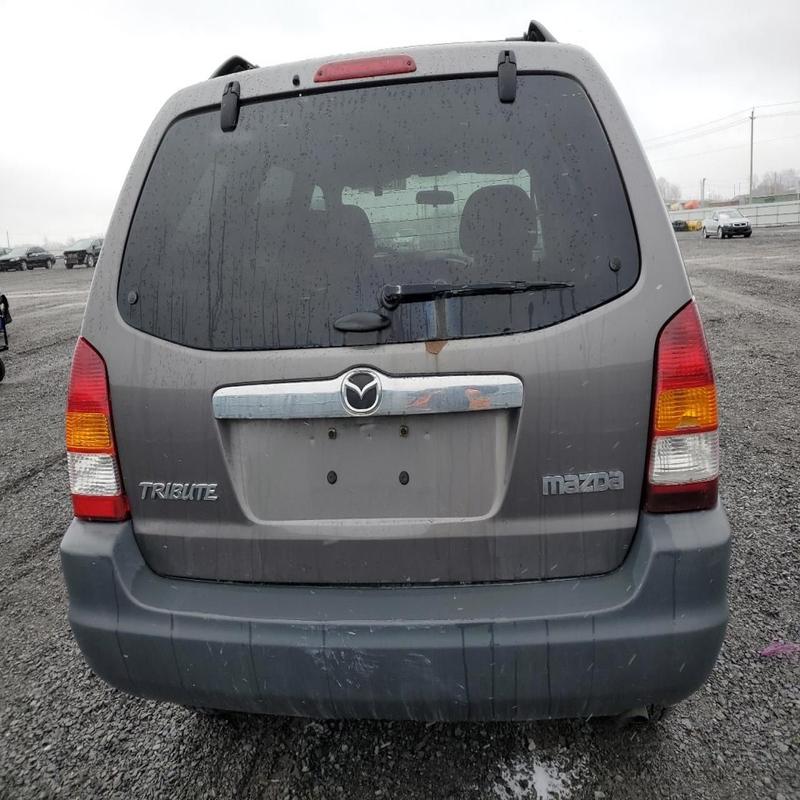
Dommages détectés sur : pare-choc arrière, plaque d'immatriculation arrière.
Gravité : majeur